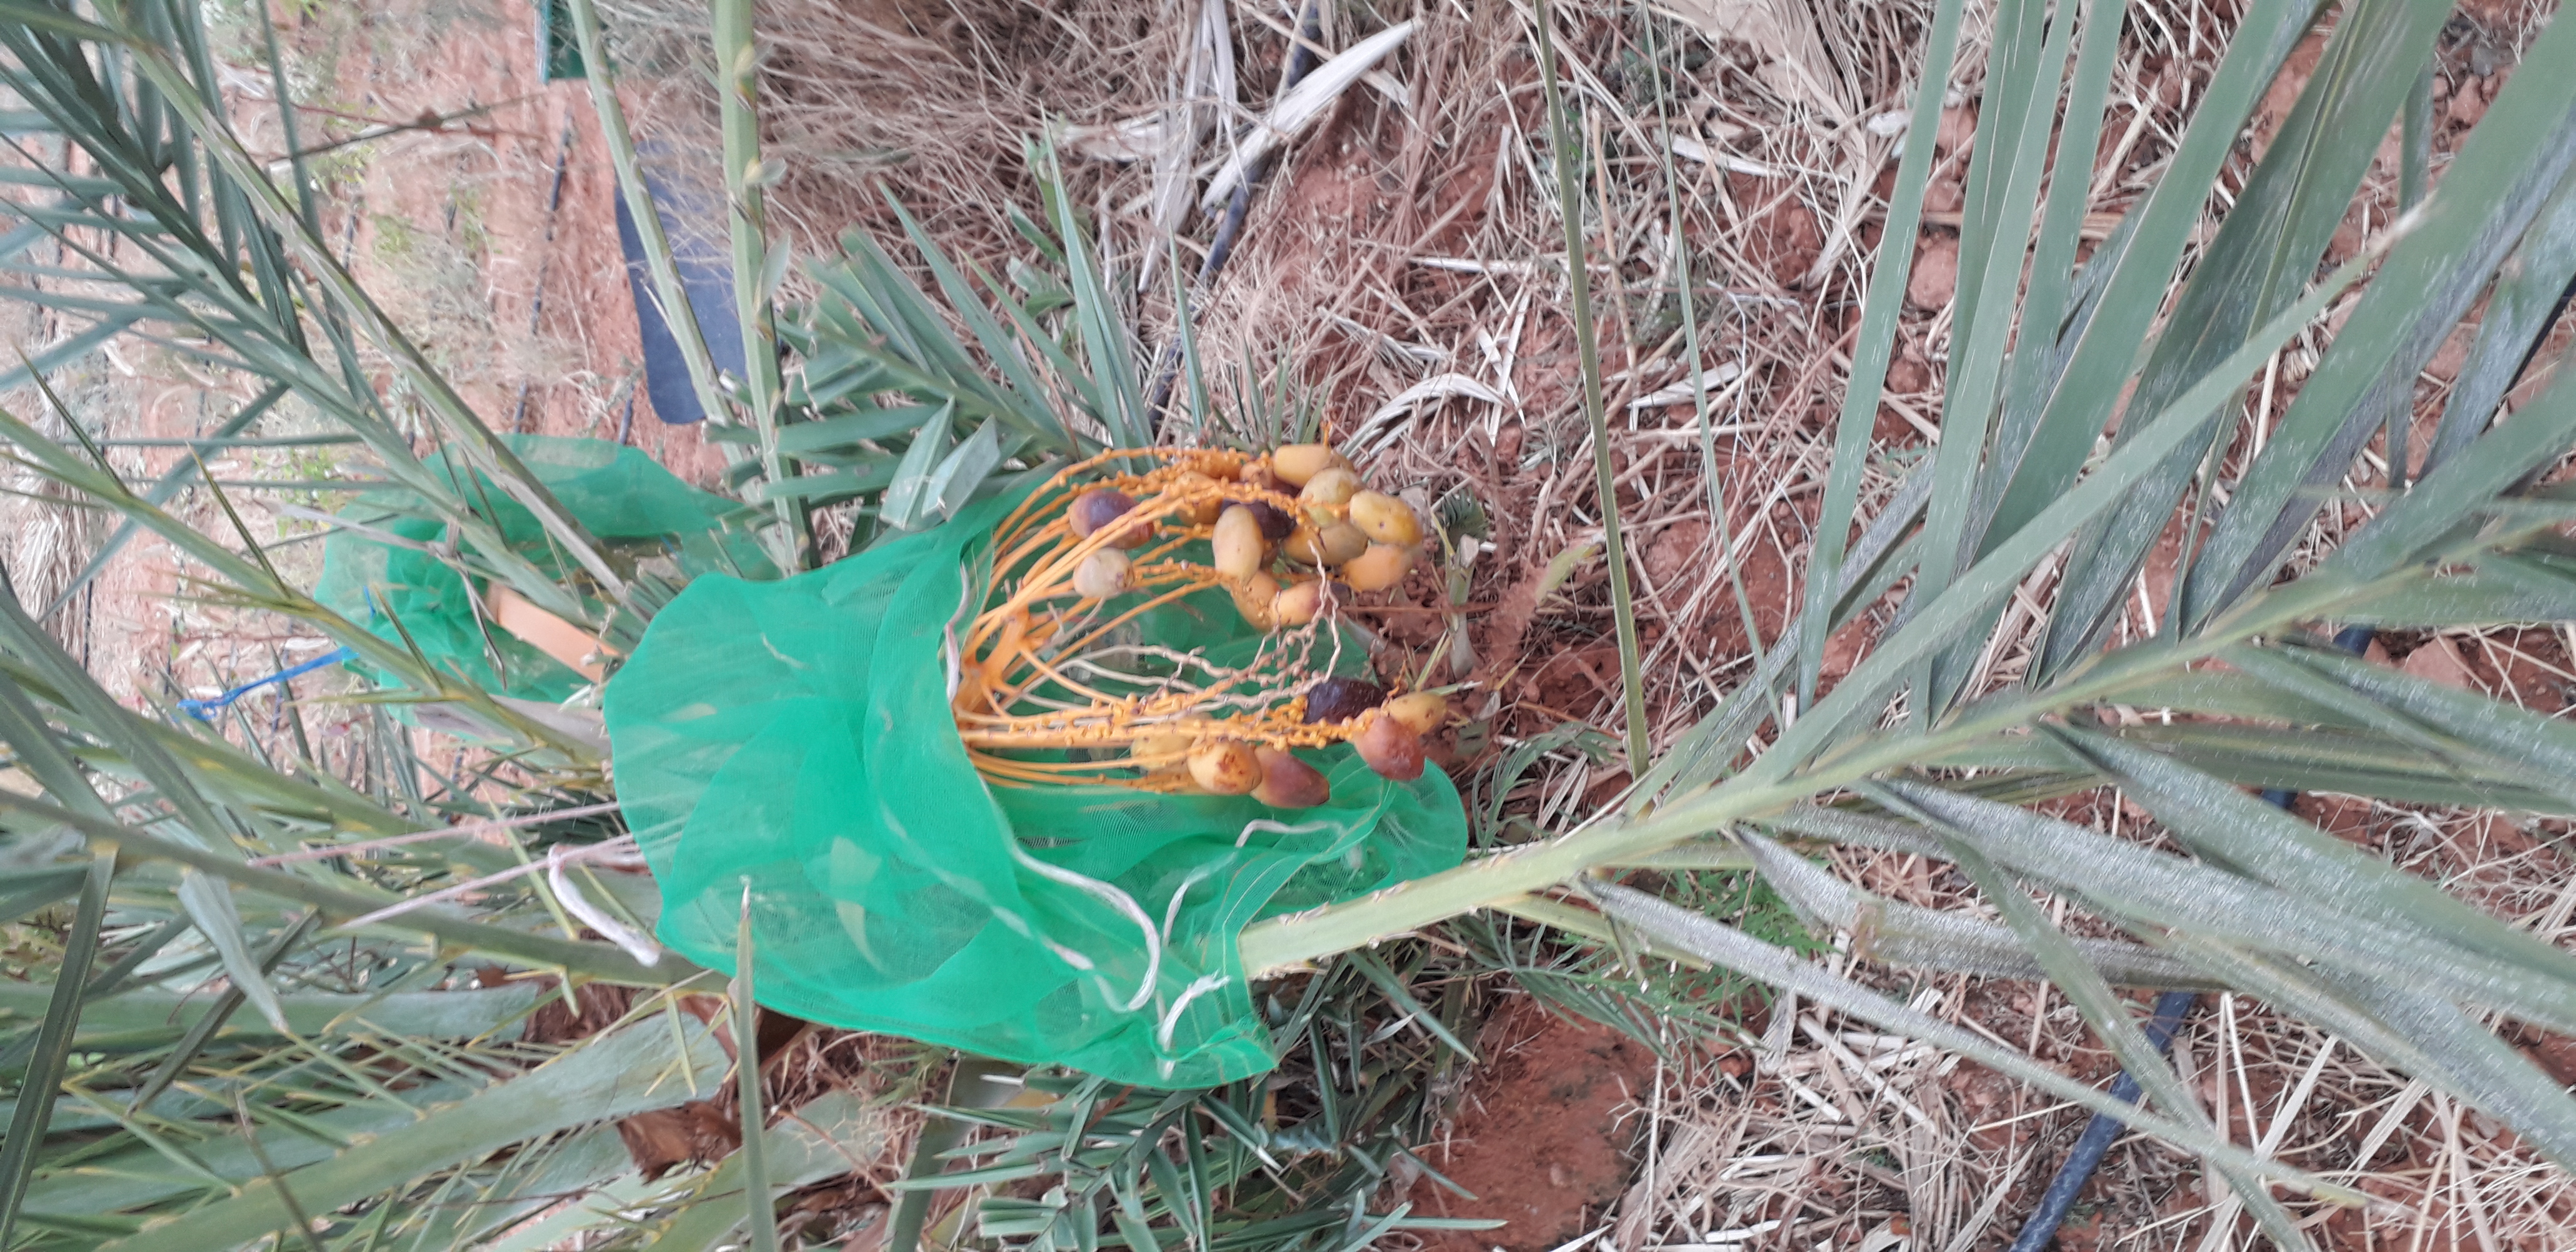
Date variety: Boumajhoul